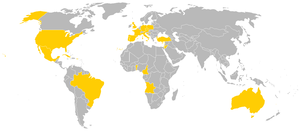
Joseph Aloisius Ratzinger, né le 16 avril 1927 à Marktl, dans l'État libre de Bavière, en Allemagne, est un prélat et théologien catholique allemand, élu pape le 19 avril 2005 sous le nom de Benoît XVI. En qualité d'évêque de Rome, il est le 265ᵉ pape de l'Église catholique jusqu’à sa renonciation en 2013.